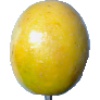
Label: Maracuja 1